Lootcase

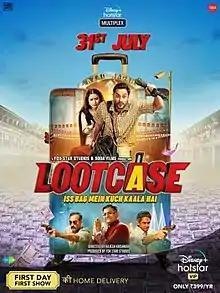
Release poster

Lootcase is a 2020 Indian black comedy crime film directed by Rajesh Krishnan, of "TVF Tripling" fame. The film is produced and bankrolled by Fox Star Studios. It features Kunal Kemmu and Rasika Dugal in lead roles, and Vijay Raaz, Ranvir Shorey and Gajraj Rao in supporting roles. The film revolves around a red coloured suitcase (Joy Bagman/ Anand Petikar). It was scheduled for theatrical release on 10 April 2020, but the release was postponed due to COVID-19 pandemic. It was released on 31 July 2020 on Disney+ Hotstar.